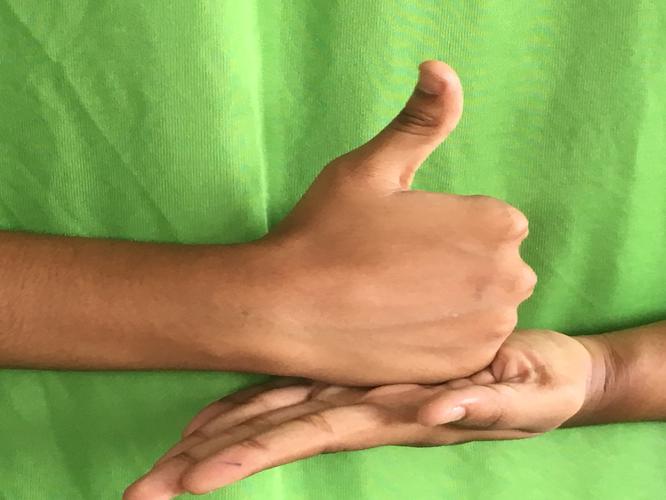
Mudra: Shivalinga
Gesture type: double_hand